Bhagat Sadhana

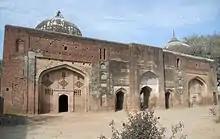
Mosque of Sadhna Qasai, Sirhind

It is believed that Bhagat Sadhna preached in Uttar Pradesh, Rajasthan and Punjab areas. Bhagat Sadhana spent his last day of life at Sirhind preaching his philosophy. At Sirhind, he died, where a mosque was built in his memory and preserved by the Government of Punjab. The paintings in the mosque represent the 'T' art form. The mosque is made up of Sirhindi bricks and is situated in the northwestern part of town Sirhind near Level Crossing, district Fatehgarh Sahib, Punjab.